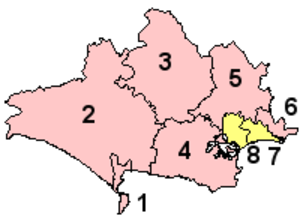
Le Dorset est un comté situé dans le sud-ouest de l'Angleterre, sur le littoral de la Manche. Son chef-lieu est Dorchester. D'une superficie de 2 653 km², le Dorset est un comté majoritairement rural, dont plus de la moitié de la population vit dans l'aire urbaine de Bournemouth. Les comtés voisins sont le Devon à l'ouest, le Somerset au nord-ouest, le Wiltshire au nord-est et le Hampshire à l'est.